Rolls-Royce Peregrine

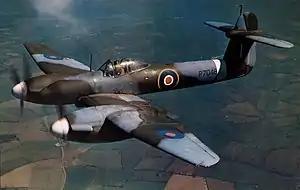
A Rolls-Royce Peregrine-powered Westland Whirlwind

The two aircraft types that used the Peregrine, the Westland Whirlwind and the second prototype of the Gloster F9/37, were twin-engine designsthe prototype F9/37 had used the Bristol Taurus radial engine. The Air Ministry requirement for the F9/37, a cannon-armed fighter (the Hurricane and Spitfire were armed with machine guns only at this point), was curtailed and there was no further progress with the design. The Whirlwind, despite having excellent low-altitude performance, proved uneconomical compared with single-engined fighters and also suffered as a consequence of the Peregrine's unreliability. Low production rates of the Peregrine engine caused delays in delivery for squadron use.